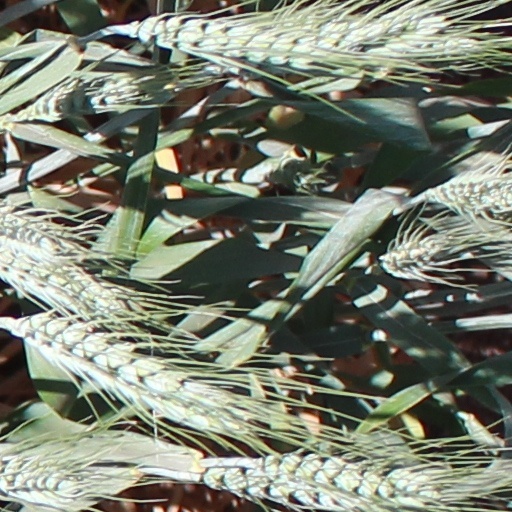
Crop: wheat